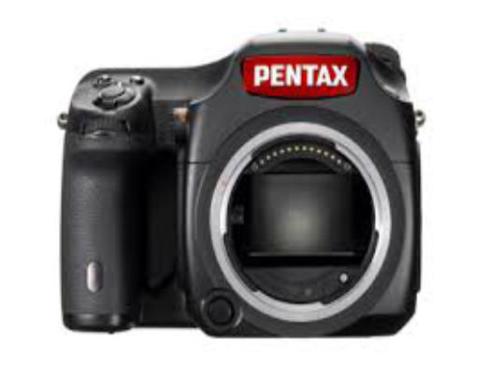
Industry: Electronic